Barzan, Charente-Maritime

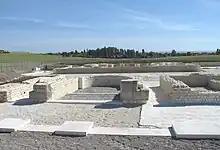
The Roman baths

The name of this site derives from fanum meaning "temple" and has been known since the 18th century from the work of Claude Masse, but its magnitude was not revealed until 1975 in the aerial surveys by Jacques Dassié.